American Indian Wars

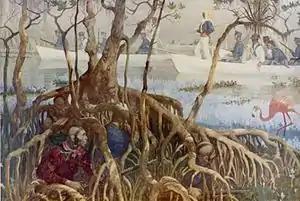
Marines searching for the Seminoles among the mangroves

In the Battle of Lake Okeechobee, Colonel Zachary Taylor saw the first major action of the campaign. He left Fort Gardiner on the upper Kissimmee River with 1,000 men on December 19 and headed towards Lake Okeechobee. In the first two days, 90 Seminoles surrendered. On the third day, Taylor stopped to build Fort Basinger where he left his sick and enough men to guard the Seminoles who had surrendered. Taylor's column caught up with the main body of the Seminoles on the north shore of Lake Okeechobee on December 25.